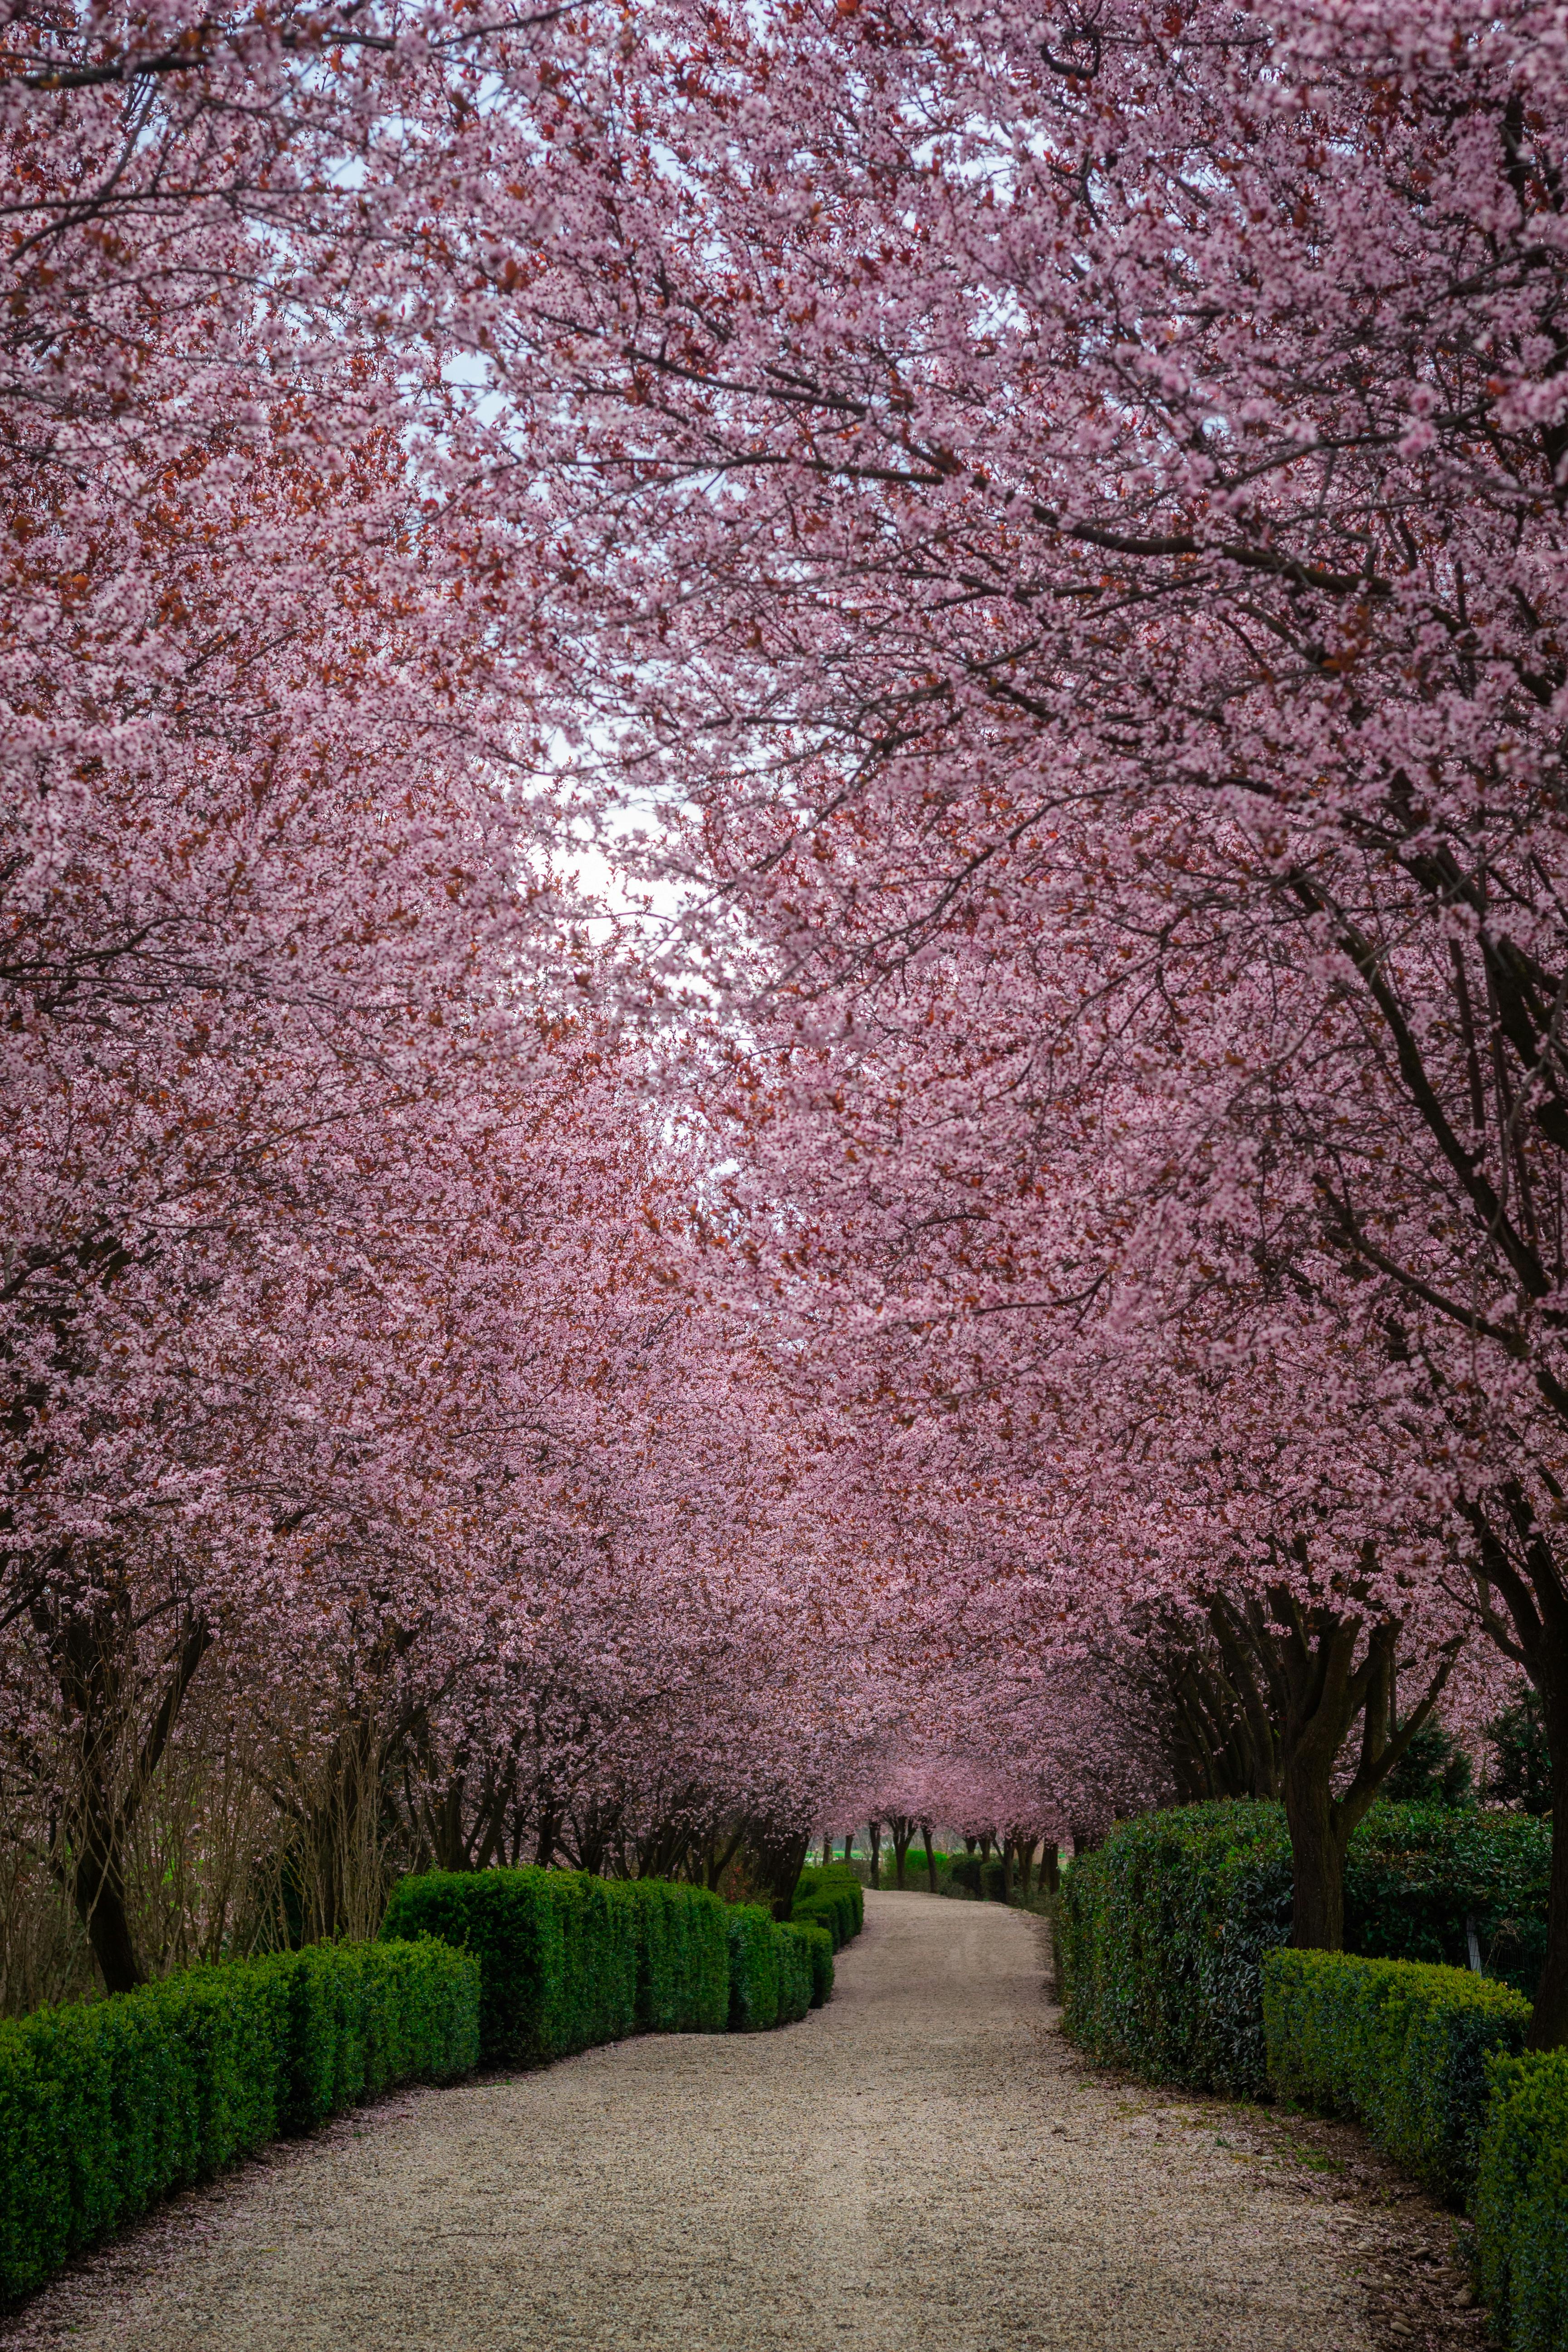
flower, plant, natural landscape, branch, tree, twig, grass, woody plant, shrub, road surface, groundcover, Tints and shades, landscape, blossom, flowering plant, garden, sky, landscaping, road, symmetry, plant stem, walkway, prunus